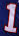
Number: 1